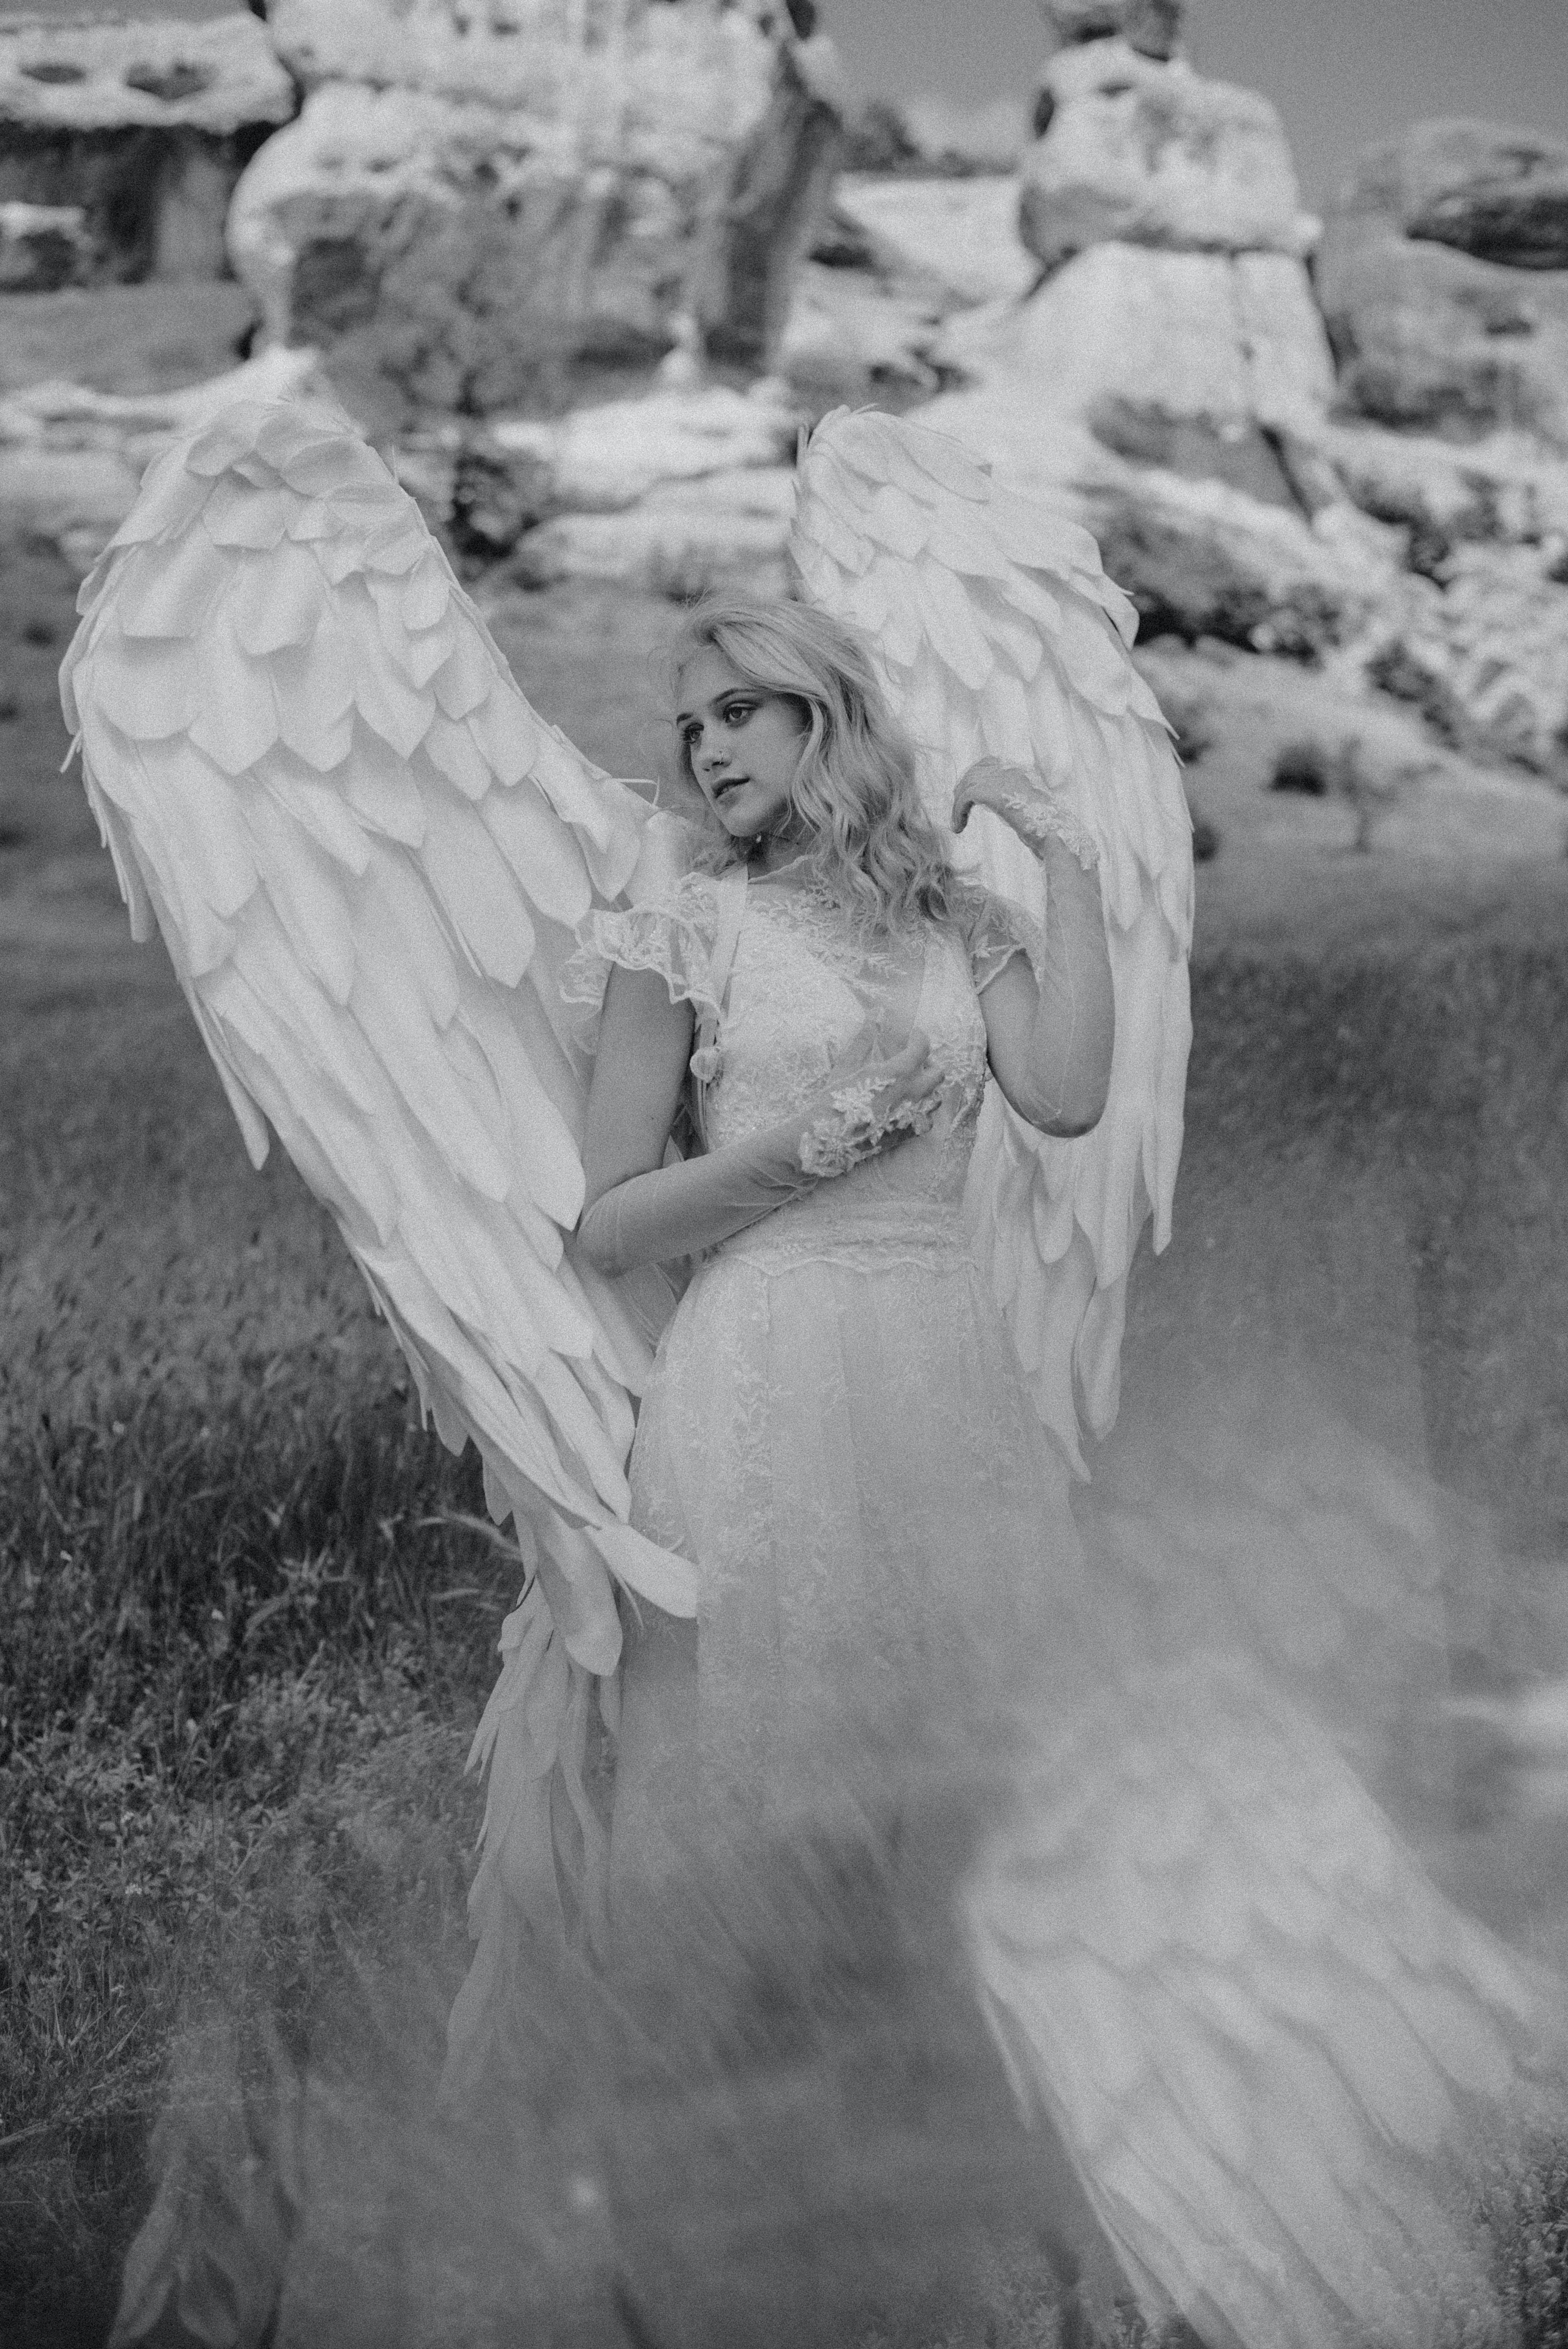
woman, mythical creature, white, black, dress, plant, flash photography, wedding dress, happy, feather, gesture, supernatural creature, petal, style, angel, bridal clothing, gown, wing, bridal accessory, monochrome, monochrome photography, art, fashion design, fictional character, event, headpiece, costume design, grass, fashion accessory, haute couture, formal wear, mythology, fur, fun, stock photography, costume, veil, vintage clothing, carving, stone carving, photo shoot, still life photography, ceremony